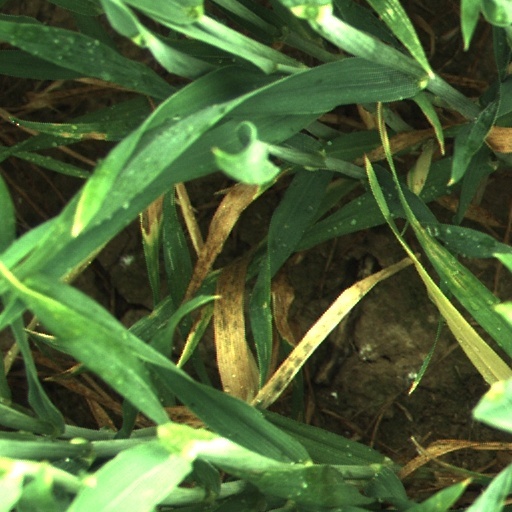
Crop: wheat